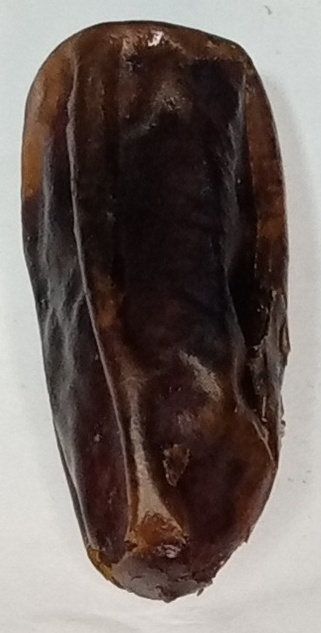
Variety: gajar
Size: medium
Grade: grade-1